Don DeVoe (academic)

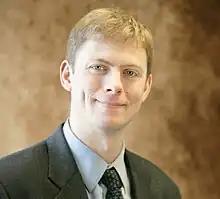

Donald Lad DeVoe is an engineer recognized for his contributions to the fields of microelectromechanical systems (MEMS) and microfluidics. He is a professor of mechanical engineering at the University of Maryland, College Park, where he serves as associate chair of research and administration in the Department of Mechanical Engineering. He is a Fischell Institute Fellow within the Robert E. Fischell Institute for Biomedical Devices, and holds affiliate faculty appointments in the Fischell Department of Bioengineering and Department of Chemical and Biomolecular Engineering at the University of Maryland.